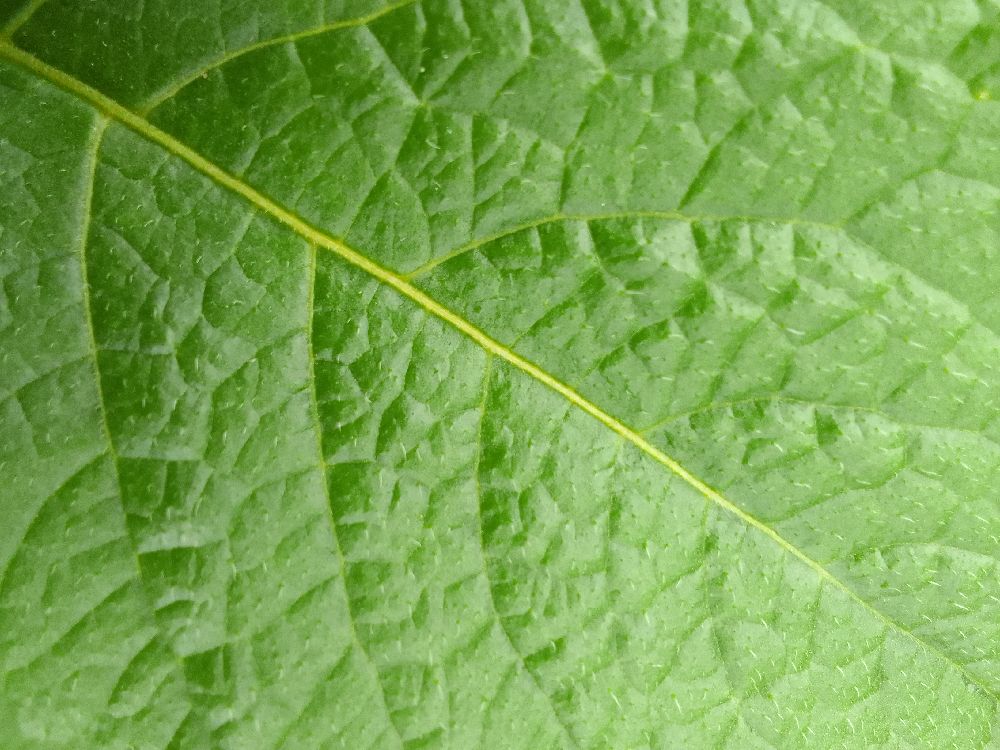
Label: Healthy